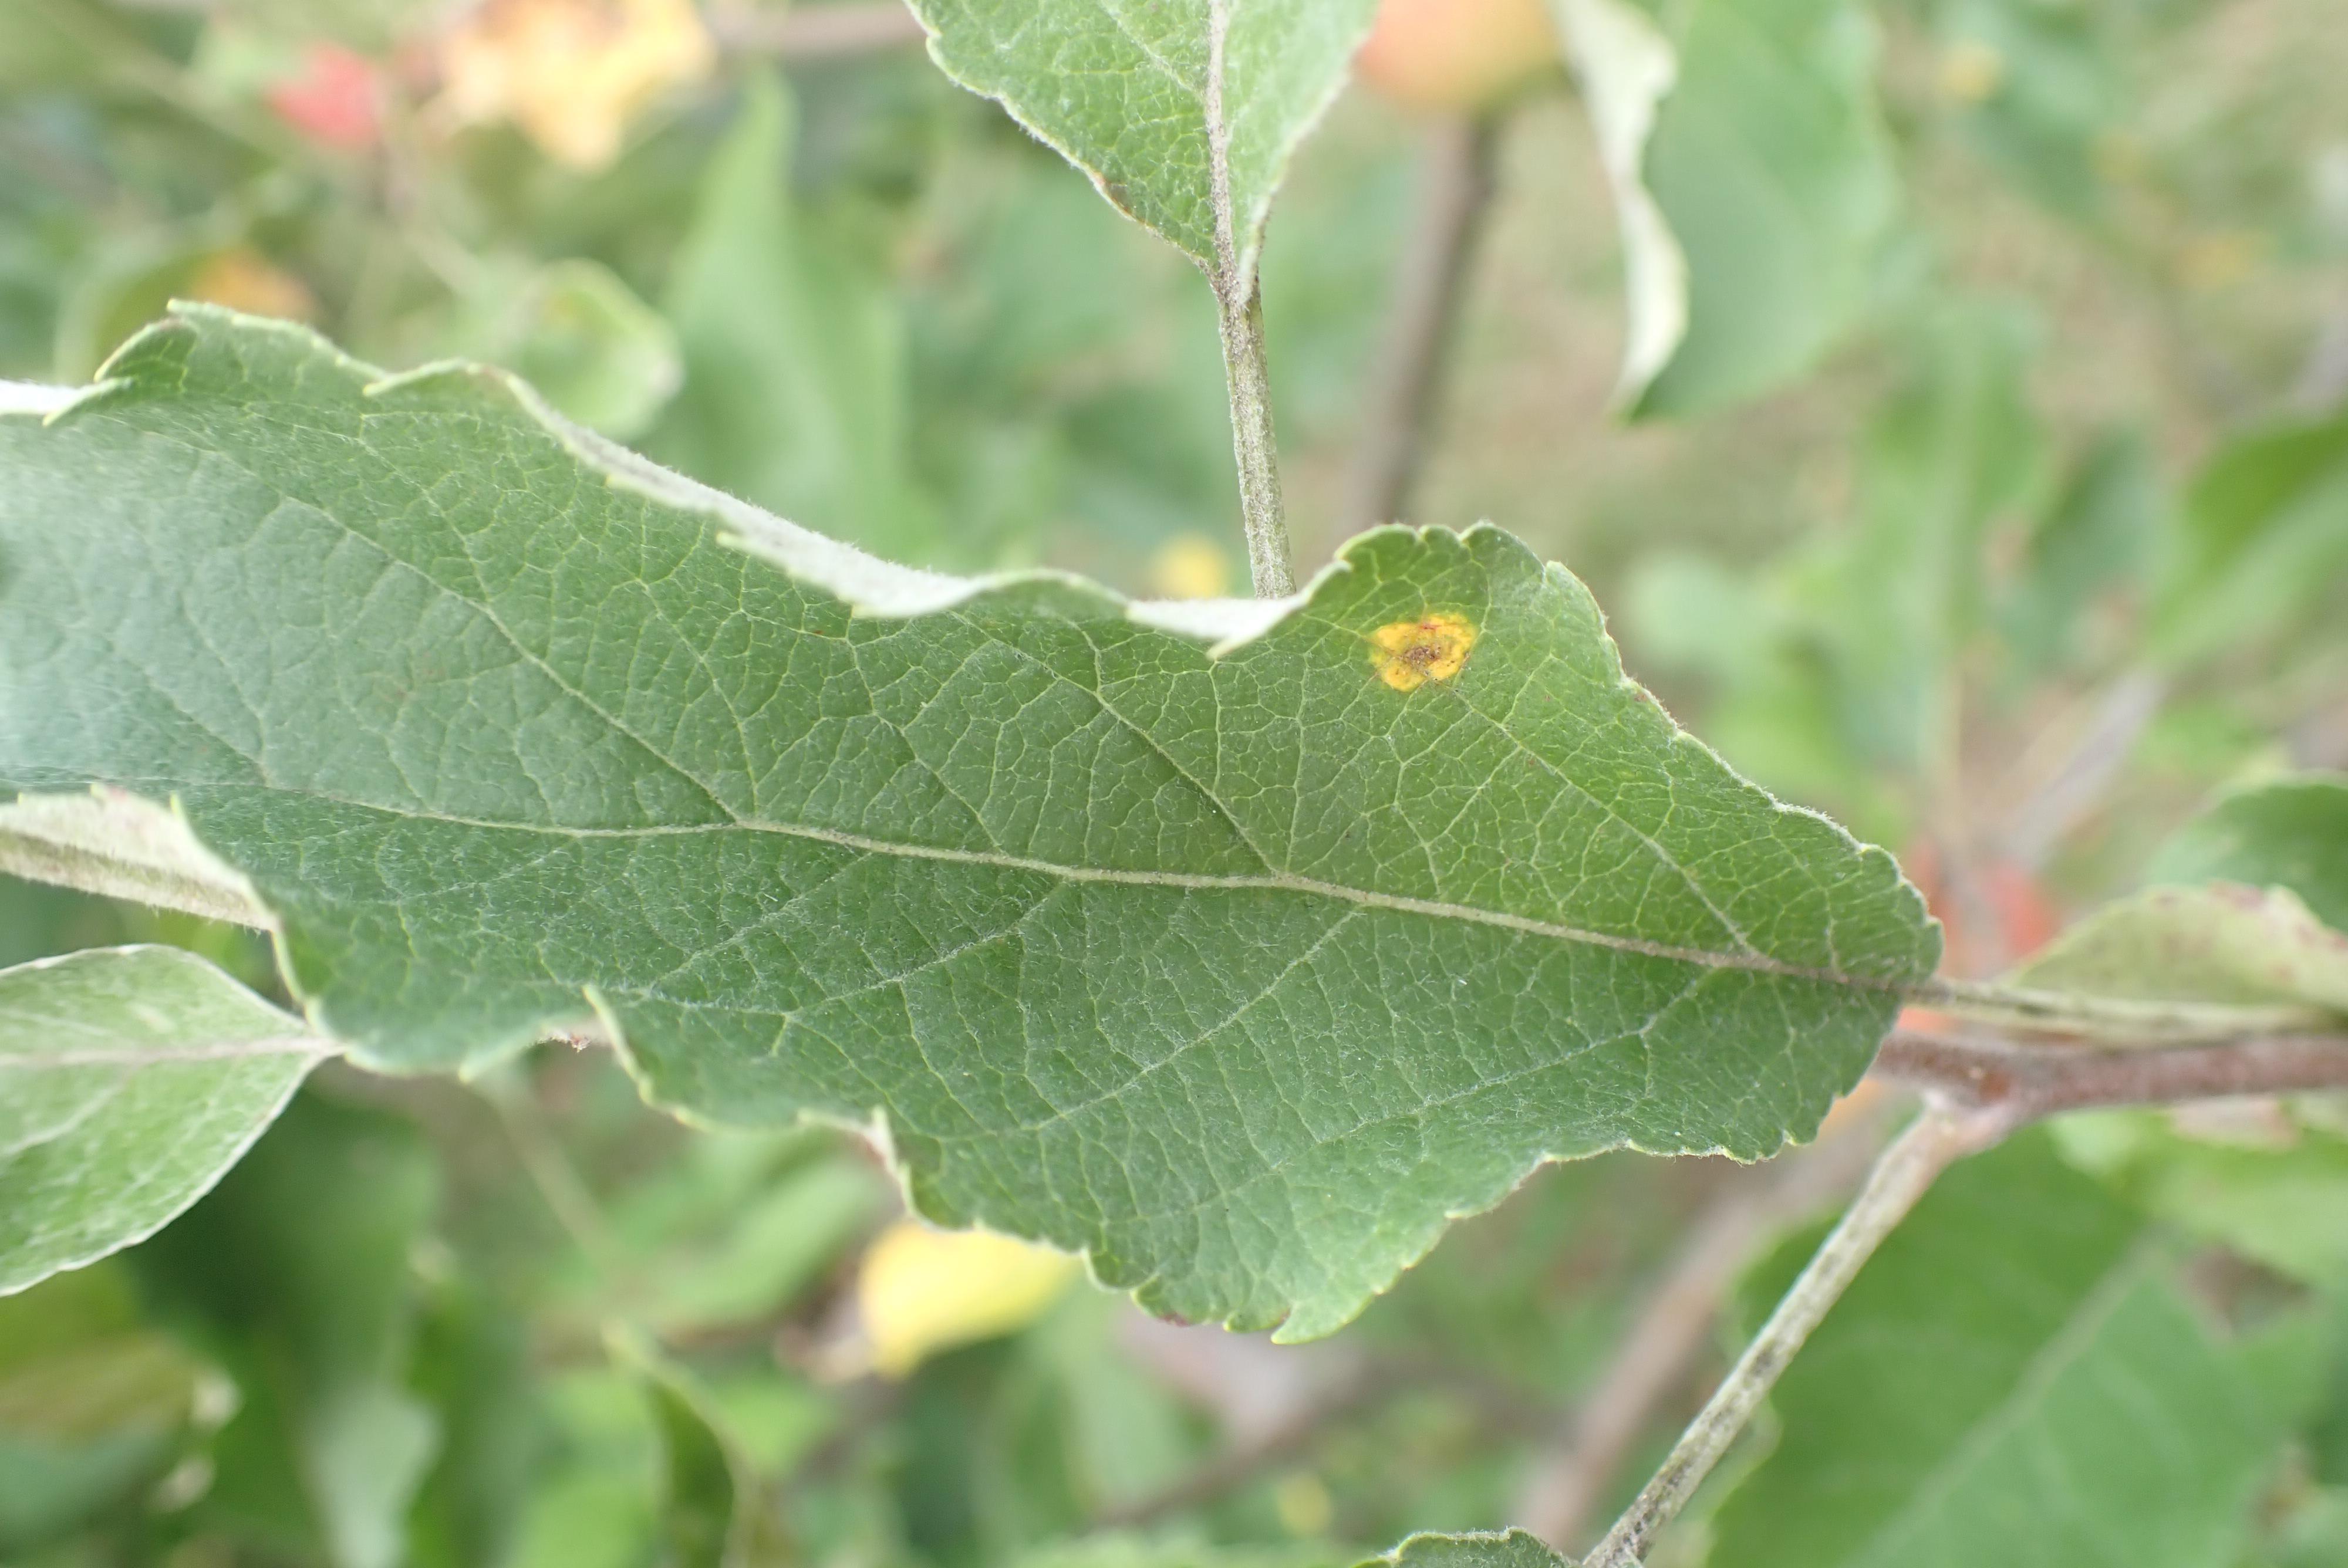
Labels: rust